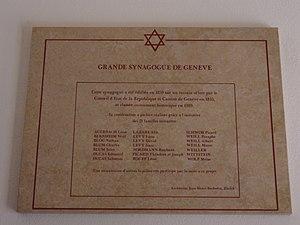
La synagogue Beth-Yaacov de Genève, connue initialement sous le nom de « Grande synagogue de Genève », est située au n°7 de la place de la Synagogue. Elle est édifiée entre 1857 et 1859 par l'architecte zurichois de confession protestante Johann Heinrich Bachofen.